Petik and Sanos

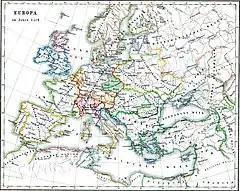
Map in German language "Europe in year 1519"; in the lower right corner the territory of Western Armenia ("Armenien") is indicated, as well as the location of the cities of Erzurum ("Erzirum") and Aleppo ("Haleb") (Heinrich Kiepert, 1879)

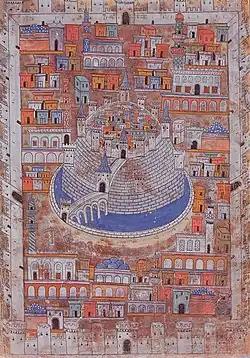
Aleppo, c. 1535 (miniature from “Menazilname” by Matrakçı Nasuh)

Petik and Sanos were the most prominent of the Armenian merchant magnates in Aleppo during the late 16th and first half of the 17th centuries. Petik established a mercantile silk firm in Aleppo, and over time, he and Sanos monopolized the city's silk trade. From about 1590 to 1632, their mercantile firm was preferred by Venetian, Spanish, French, English and Dutch merchants when conducting their silk trade in Aleppo. Petik's family huge trade network in Anatolia, Persia and India was connected with the raw silk trade and the distribution of manufactured goods from Europe. The main markets for their silk and textiles were the Dutch Republic and Italy. Khwaja Sanos was his brother's assistant when Petik held the concession to collect customs duties in Aleppo. Subsequently, Petik held many different official or semi-official positions and was involved in many business matters. The sources of his income were so diverse that his ledgers contained up to twenty-four items at a time, among which were "customs [duties], the inspection of markets, the police superintendency, the khans, the public bath houses" and other income-generative offices purchased from the government.